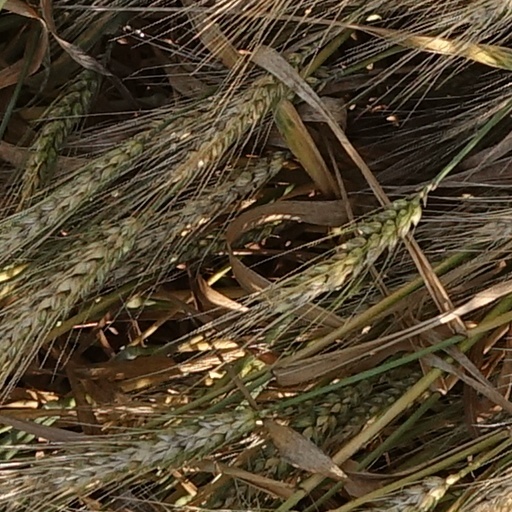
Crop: wheat